Joseph A. Hardy III

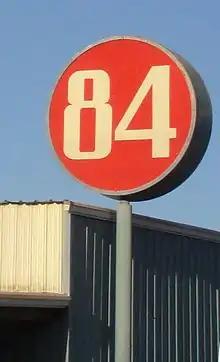
84 Lumber sign

During the 1970s, 84 Lumber's business grew and opened 229 stores. In 1984, the company undertook an expansion plan to open at least 30 new stores. Along with grand openings, stores were remodeled and renovated from no-frills lumber yards to new and improved building materials stores. In 1987, as the improvement plan generated success, the business opened their strict policy of cash-and-carry to options of using credit.